Ronnie Hawkins

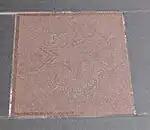
Ronnie Hawkins's star on Canada's Walk of Fame

In 2002, Hawkins was diagnosed with pancreatic cancer which went into remission, which he attributed in the film documentary to a miracle by the 'Big Rocker' and Adam 'Dreamhealer' McLeod, a 16 year old healer from Vancouver, B.C. His remarkable remission was featured in the 2012 film "Ronnie Hawkins: Still Alive and Kicking". In 2017, he moved from Stoney Lake Manor in Douro-Dummer, where he had resided since 1970, to Peterborough, Ontario.